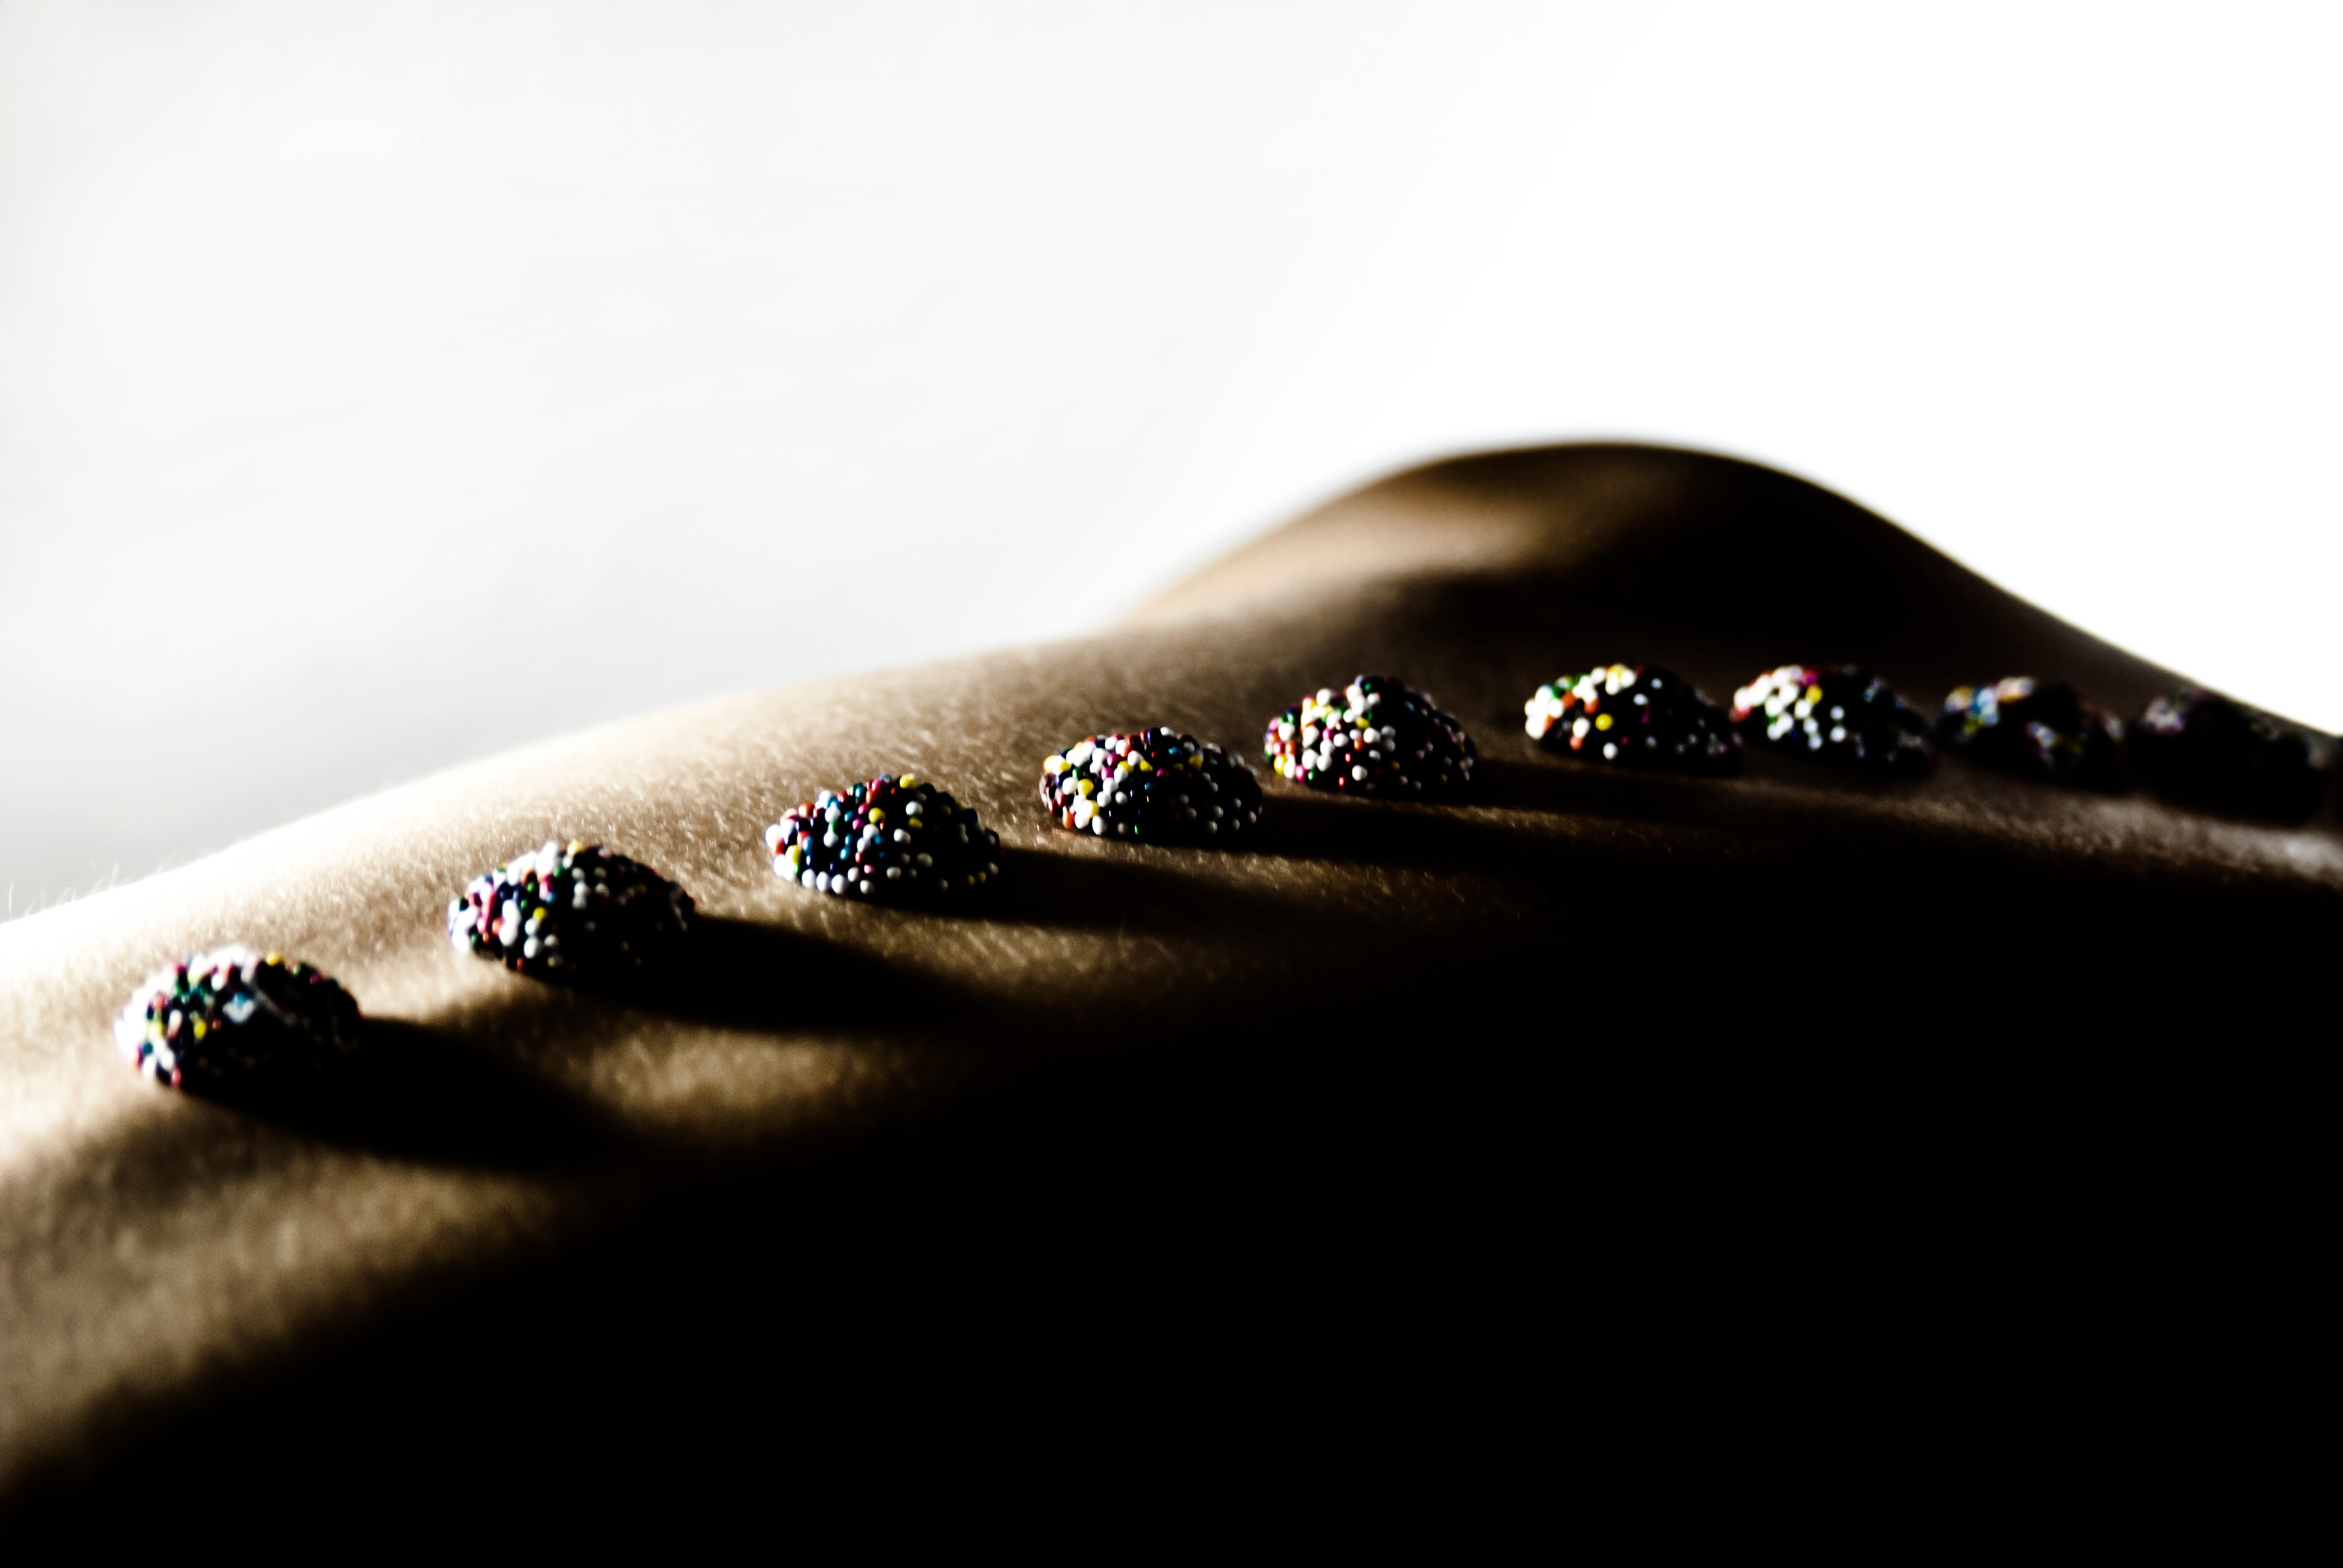
hand, photography, black, close up, jewellery, macro photography, fashion accessory